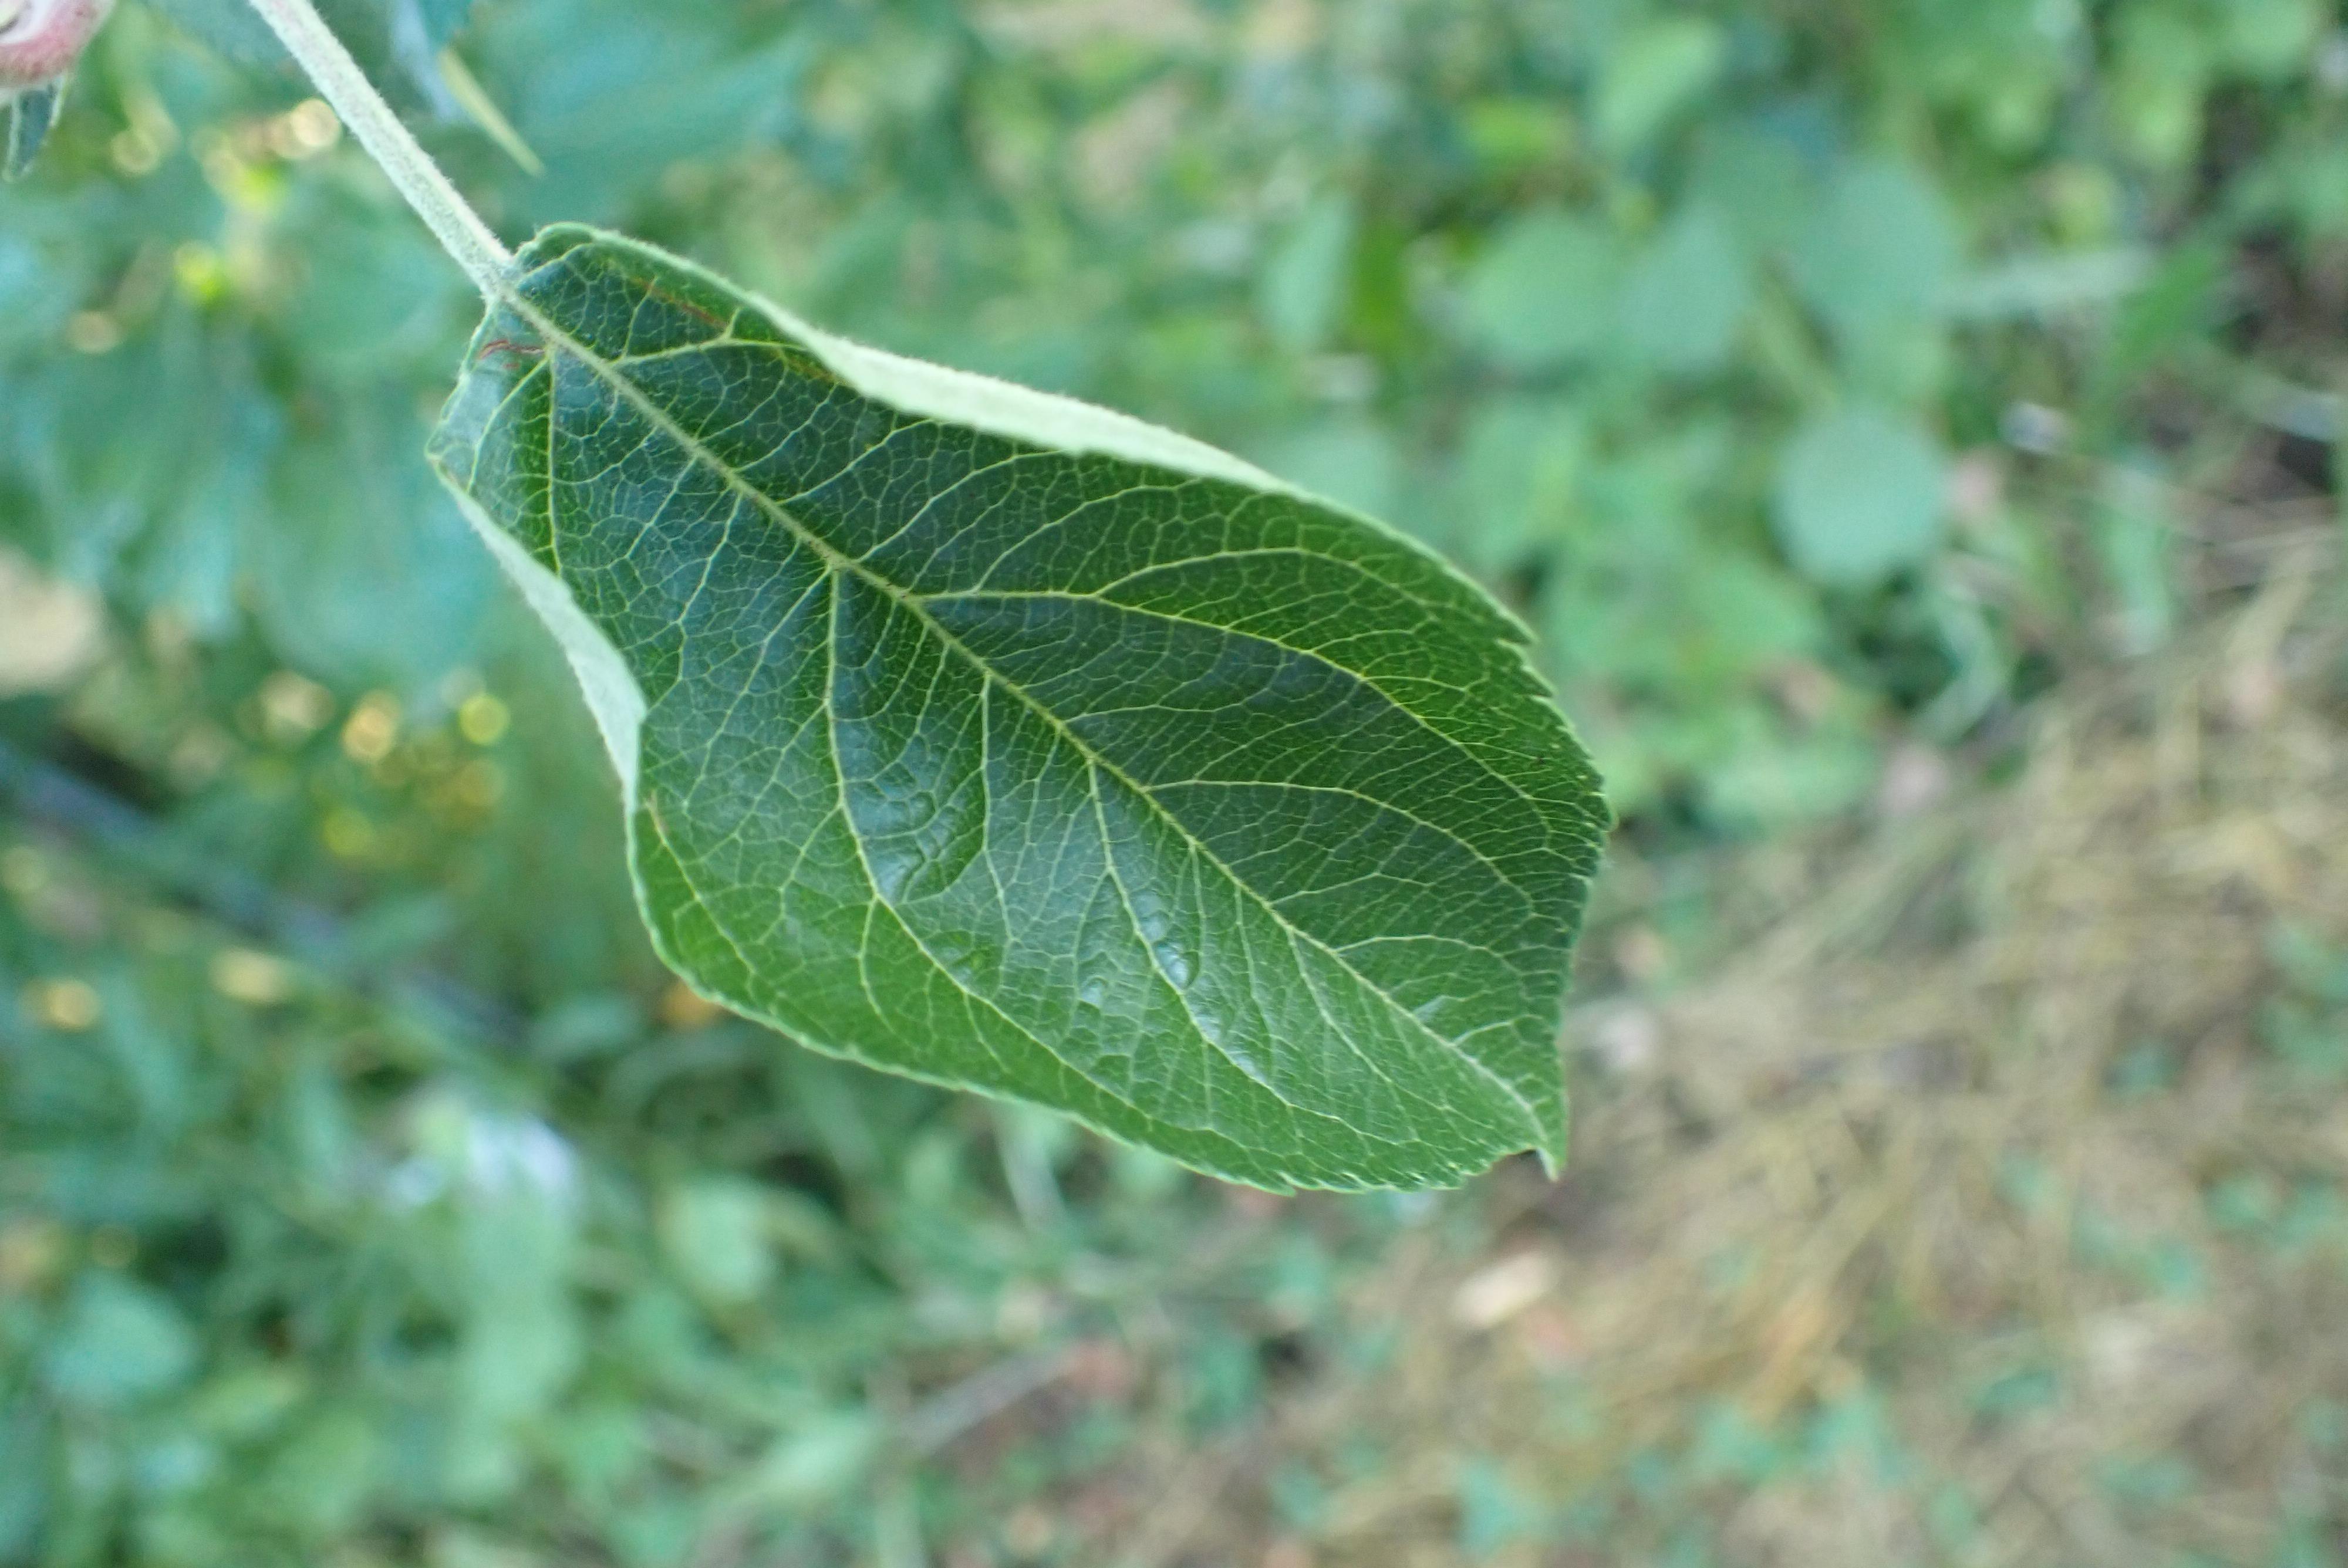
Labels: healthy